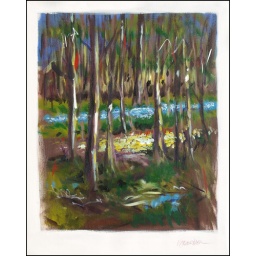
Early spring in Michigan. The first flowers to splash across the all brown floor of the forest. Acrylics